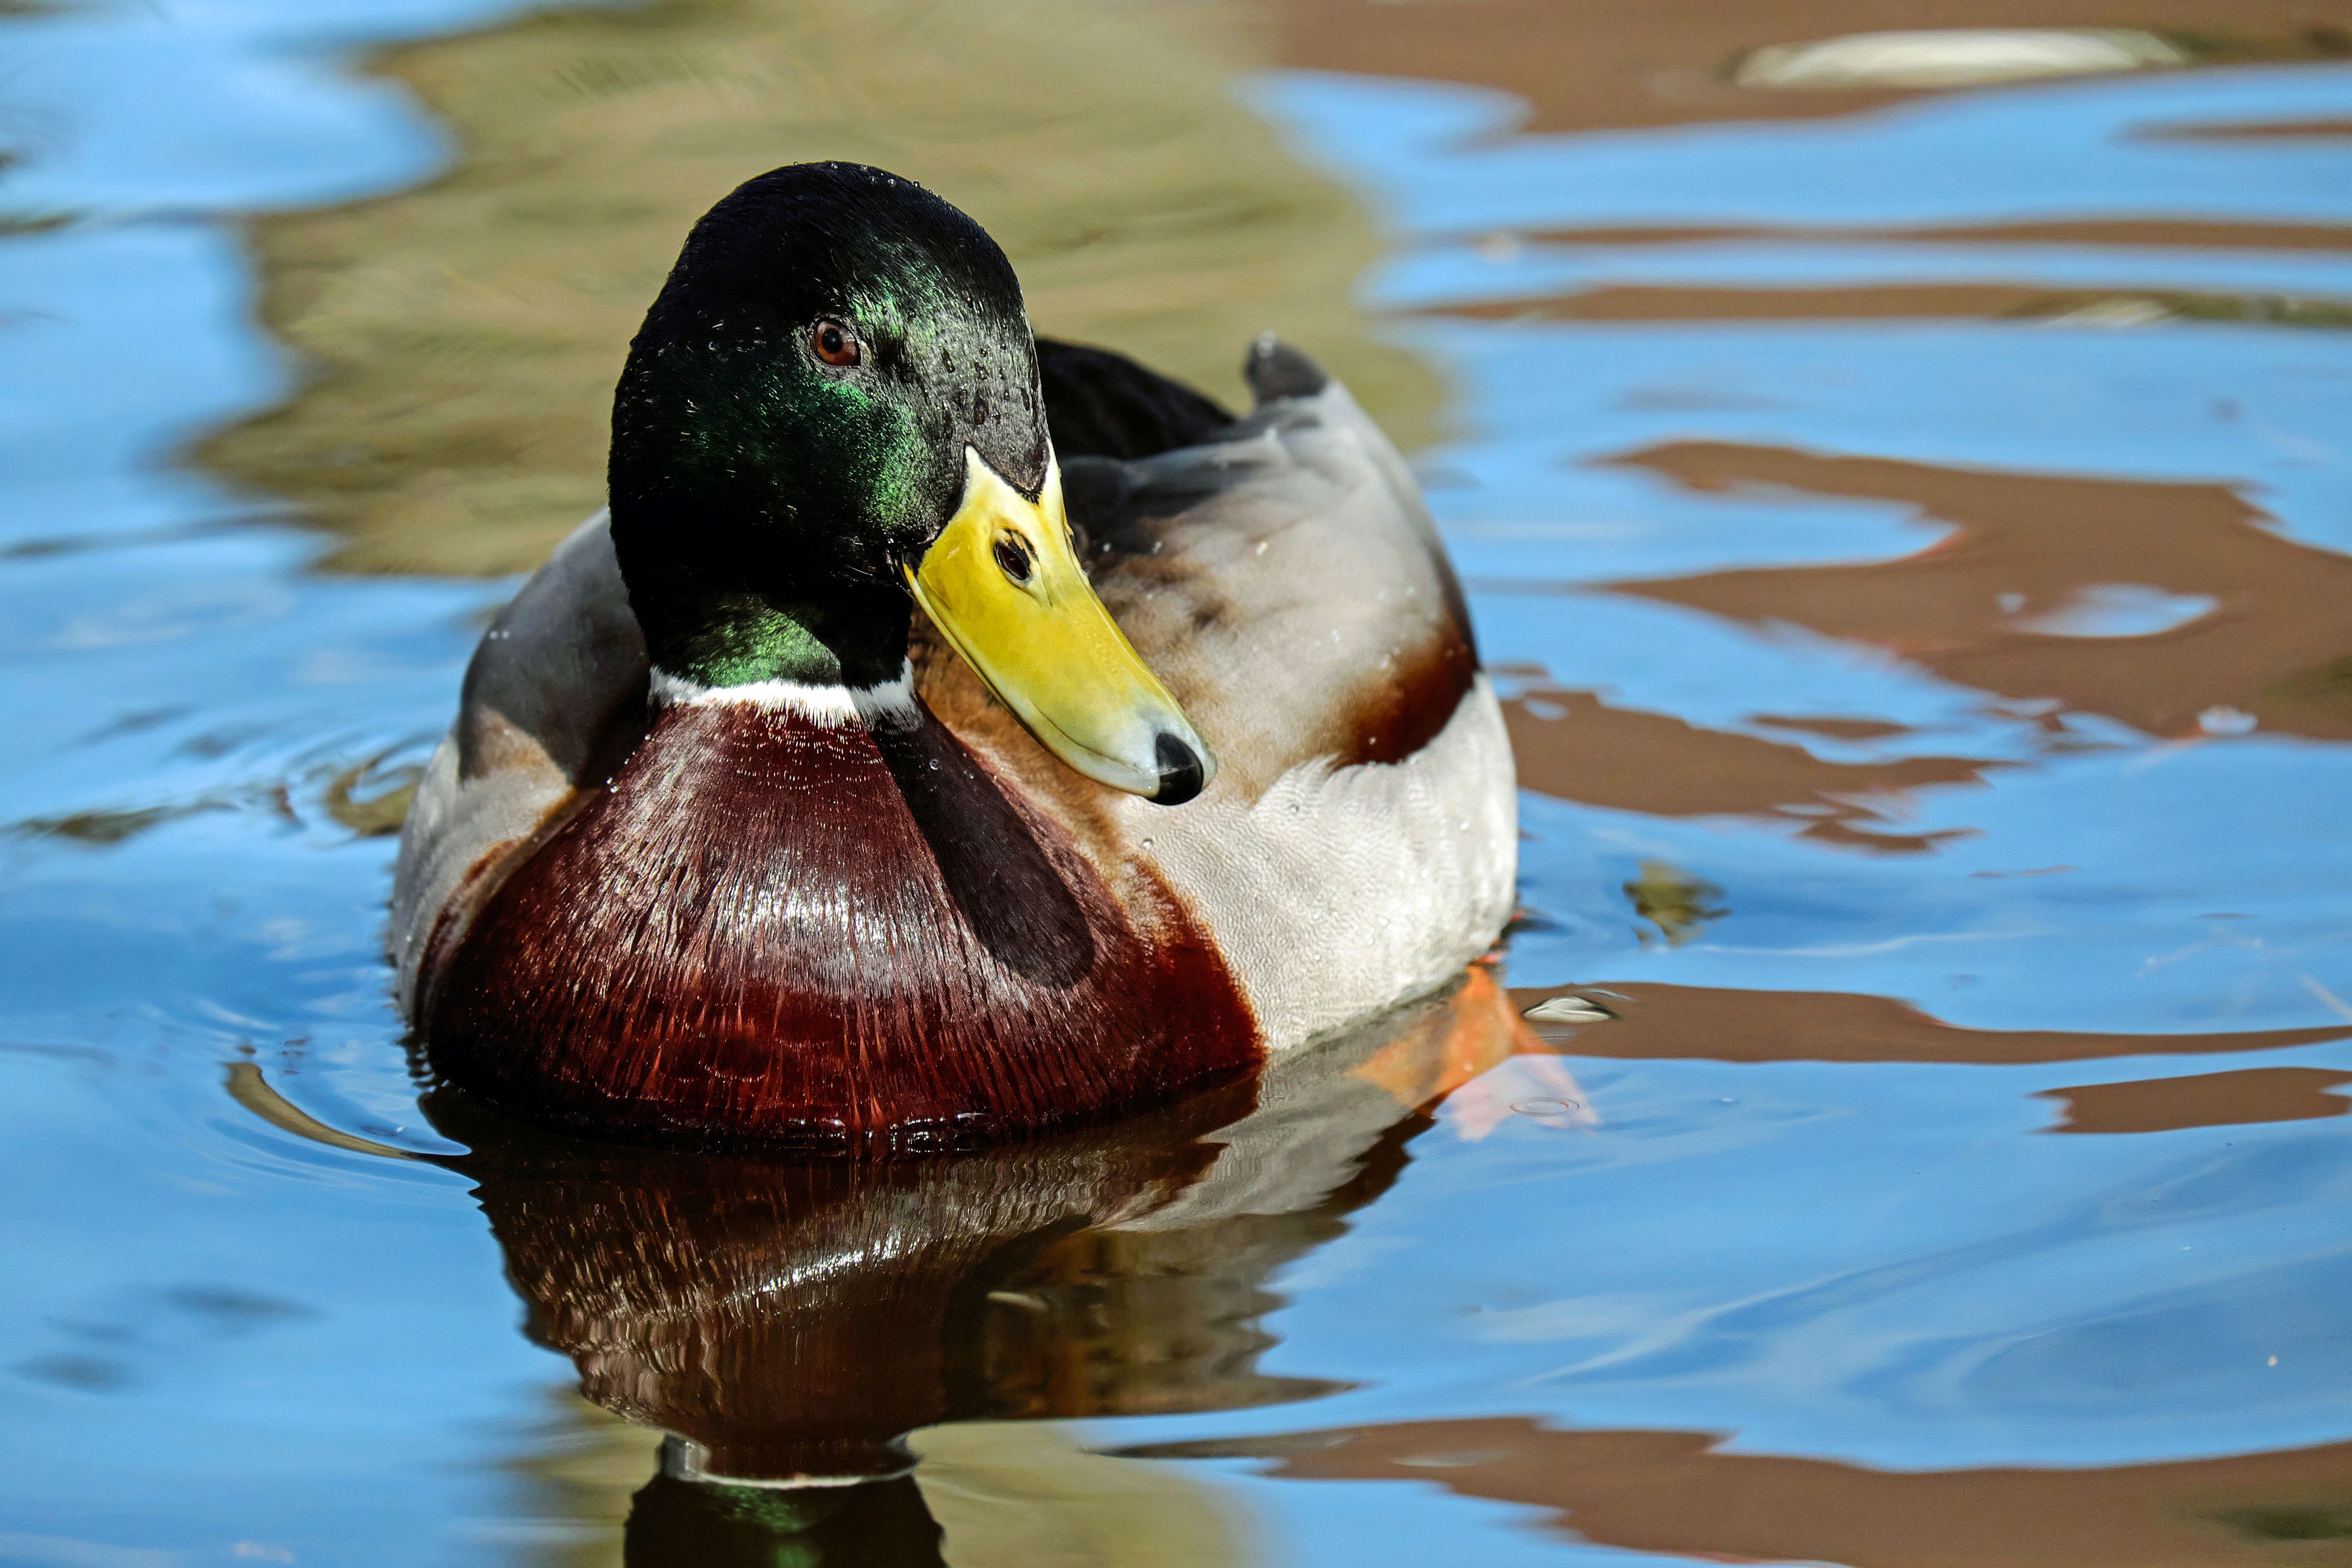
water, bird, animal, wildlife, spring, reflection, beak, fauna, drake, duck, vertebrate, floats, waterfowl, waters, water bird, mallard, aquatic animal, anas platyrhynchos, ducks geese and swans